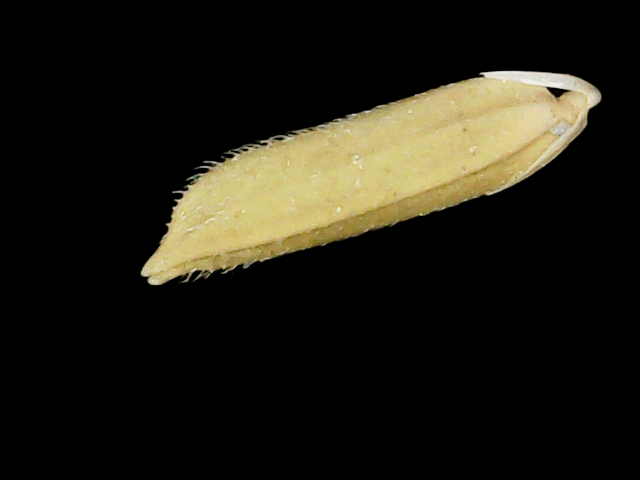
Rice variety: Binadhan20